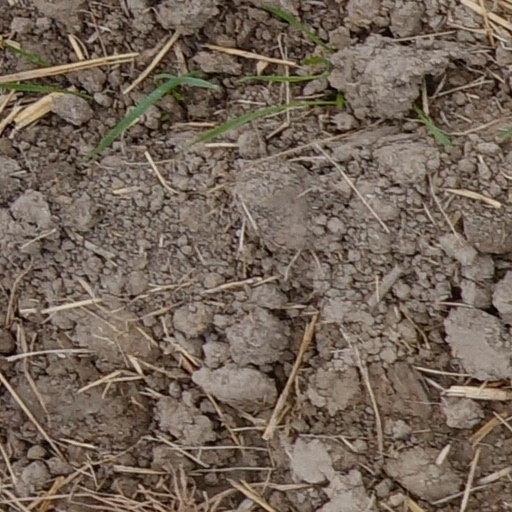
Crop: wheat